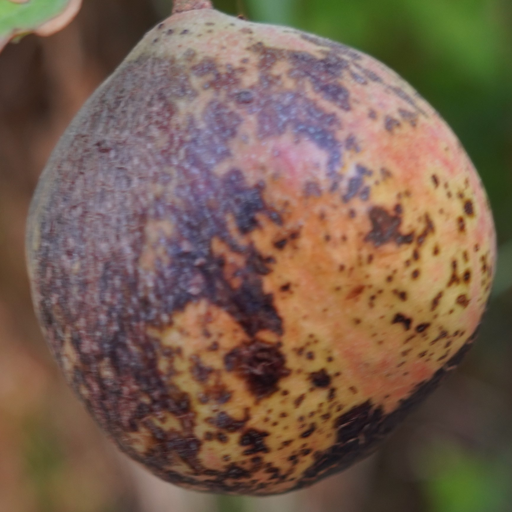
Label: Colletotrichum spp